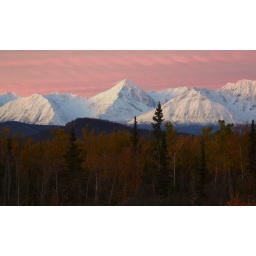
Sunrise over the Takhini hills, west of Whitehorse ... I was attracted by the repetetive pattern of the clouds above the mountains ....